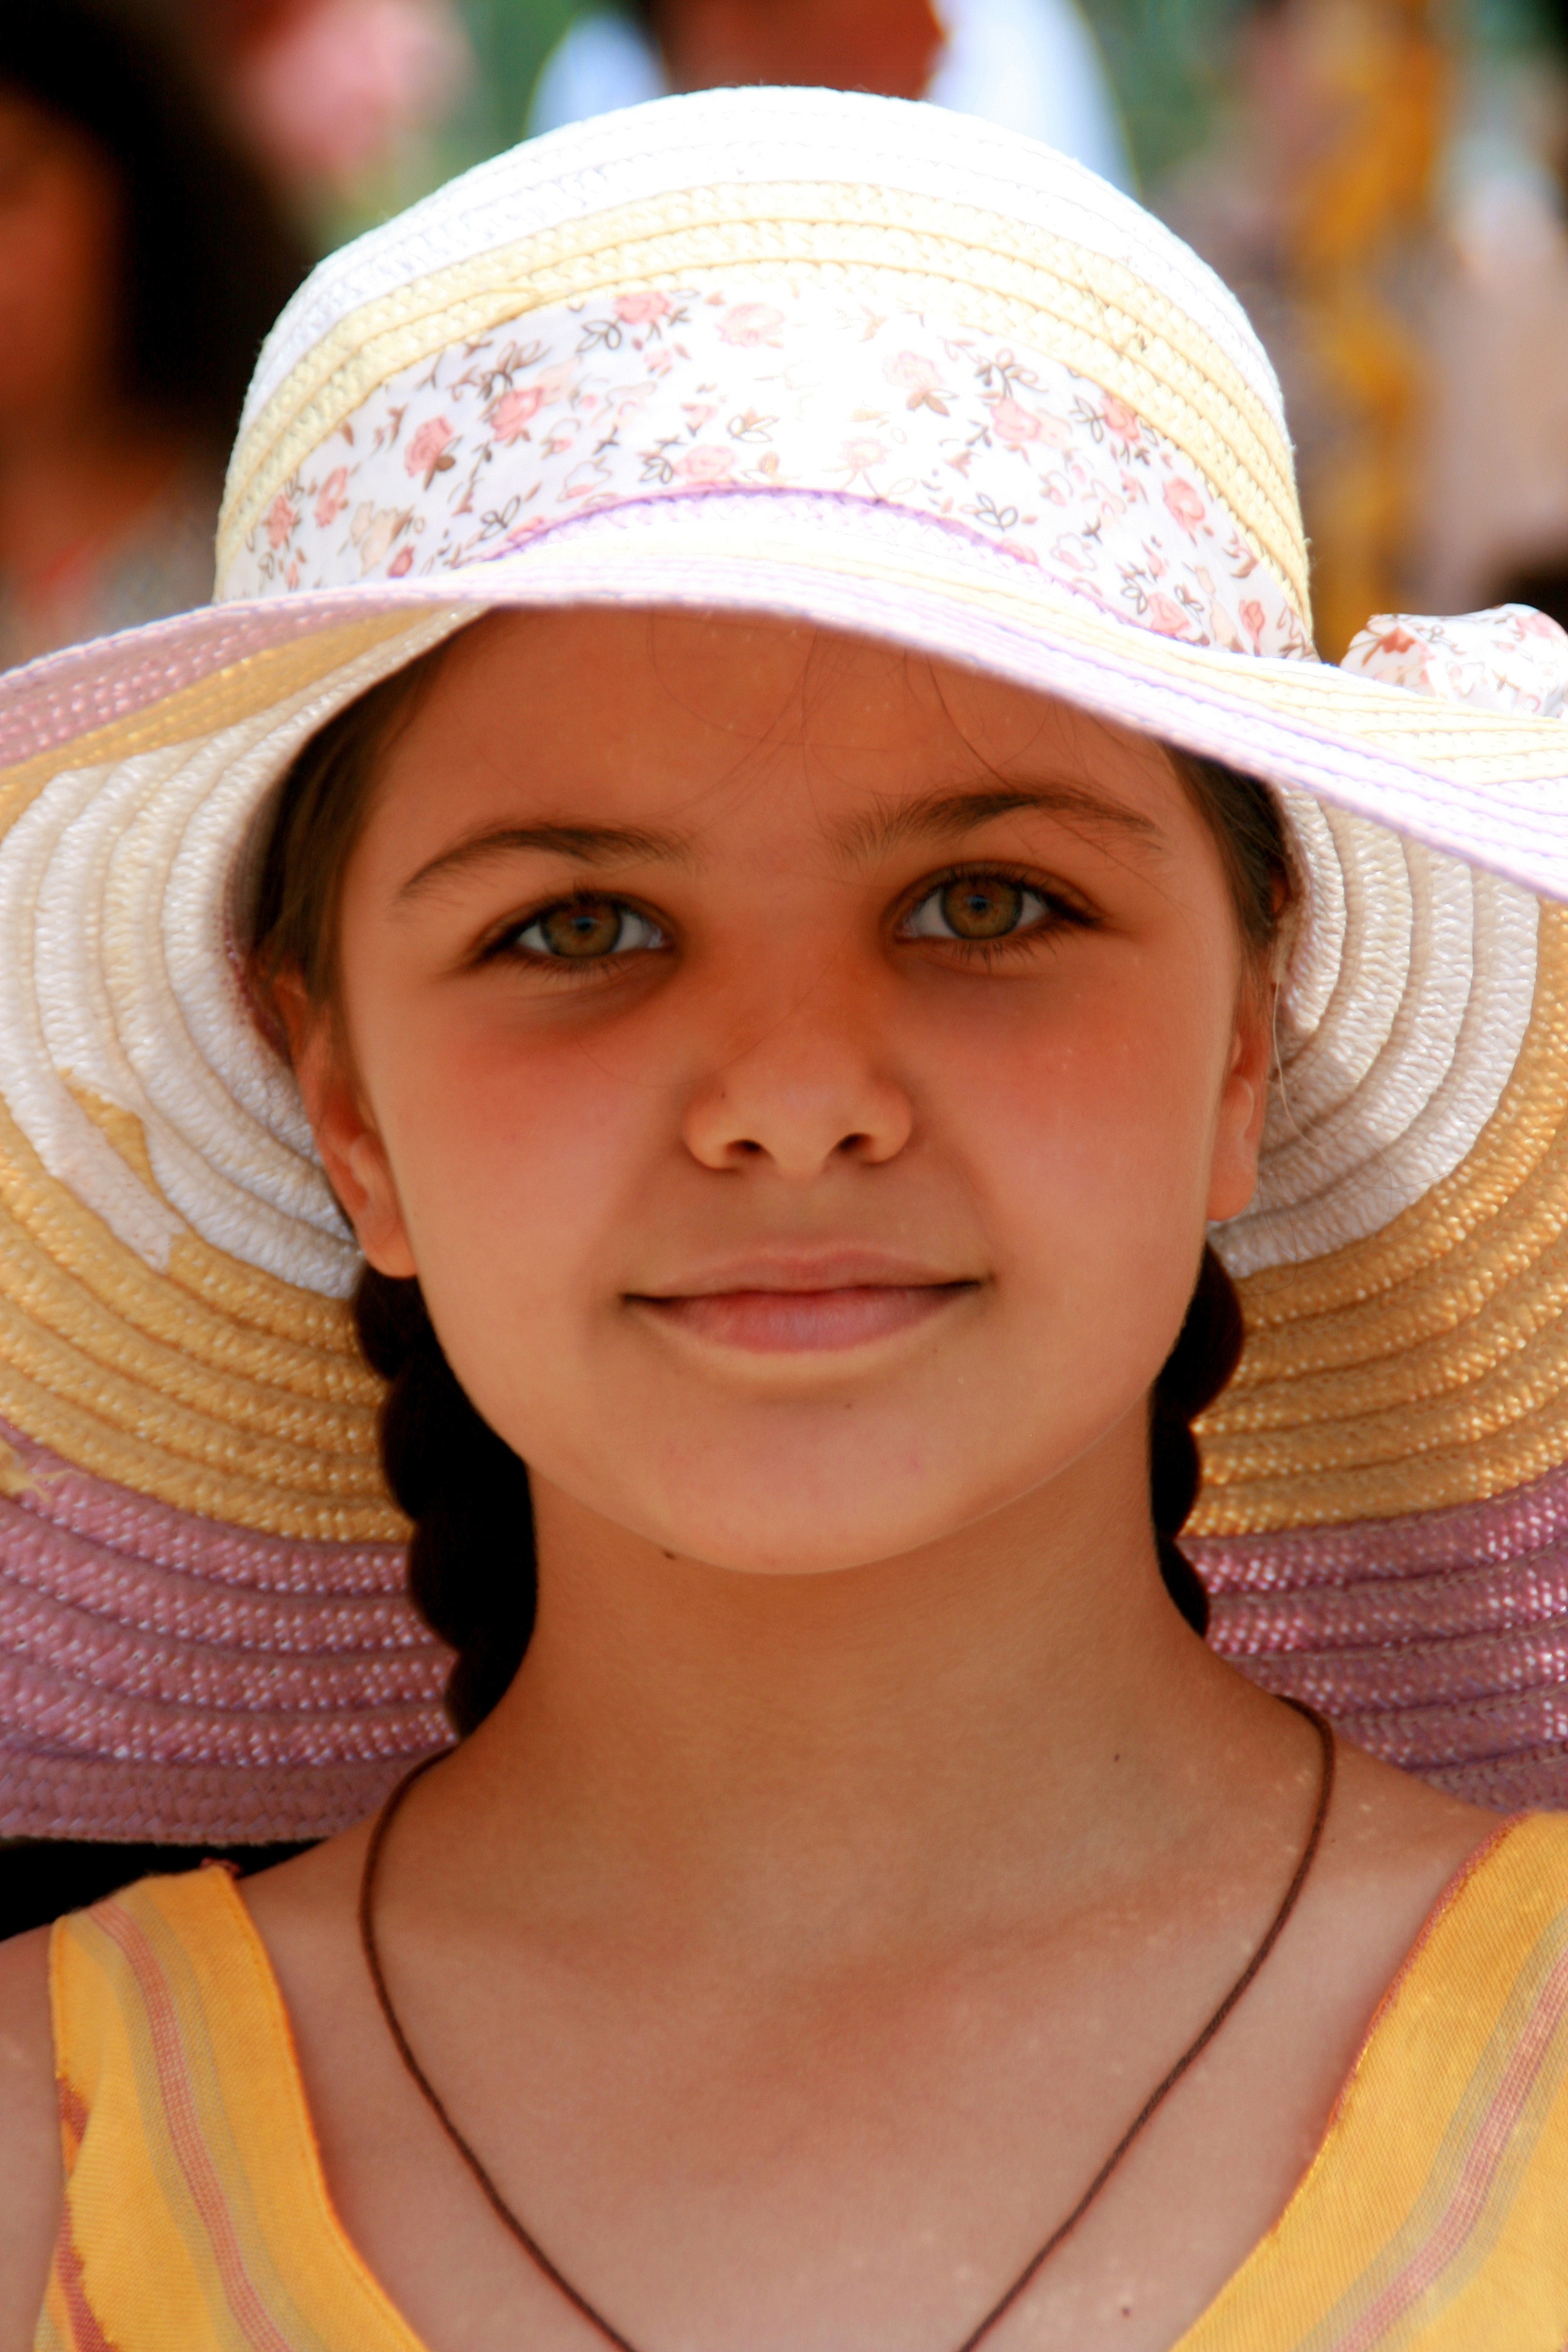
person, girl, portrait, color, child, hat, clothing, lady, pink, facial expression, smile, face, nose, infant, toddler, cap, head, skin, beauty, green eyes, fashion accessory